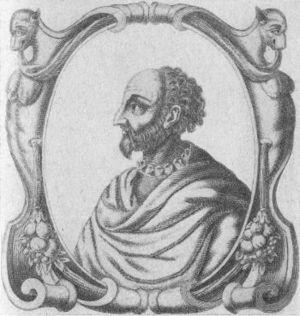
Jean-Antoine de Baïf, né à Venise le 19 février 1532, et mort à Paris le 19 septembre 1589, est un poète français. Ami de Pierre de Ronsard et membre de la Pléiade, il se distingue comme le principal artisan de l'introduction en France d'une versification quantitative mesurée, calquée sur la poésie de l'Antiquité gréco-latine.
La Pléiade est un groupe de sept poètes français du XVIᵉ siècle, composé de Pierre de Ronsard, Joachim Du Bellay, Étienne Jodelle, Rémy Belleau, Jean-Antoine de Baïf, Jacques Peletier, et Pontus de Tyard. A travers leurs œuvres littéraires et leurs textes théoriques, leur ambition était de renouveler et de perfectionner la langue française, afin de la rendre indépendante d'autres idiomes alors plus « nobles » comme le latin. Le but politique était de participer à l'unification de la France par le biais de la langue française, sur le modèle mais aussi en rivalité avec l'italien, qui avait entamé un processus similaire un peu plus tôt.
L’Académie de musique et de poésie, appelée aussi Académie de Baïf ou Académie du Palais, est une académie, la première en France, fondée en 1570 par le poète Baïf et le musicien Joachim Thibault de Courville.
La poésie tient une place de première importance dans la littérature française du XVIᵉ siècle. Tour à tour intégrant et reniant l'héritage du Moyen Âge, elle illustre pleinement, par son inspiration italienne et par le retour aux modèles antiques, le terme de Renaissance. Les poètes de cette époque définissent des formes et établissent des principes qui influencent la poésie française pendant plusieurs siècles et font figures jusqu'à aujourd'hui de références.